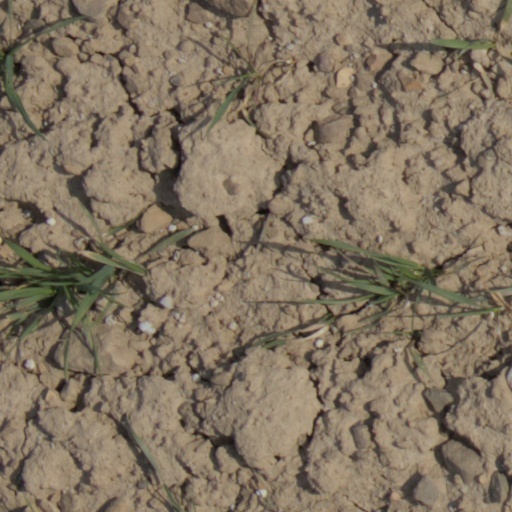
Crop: wheat